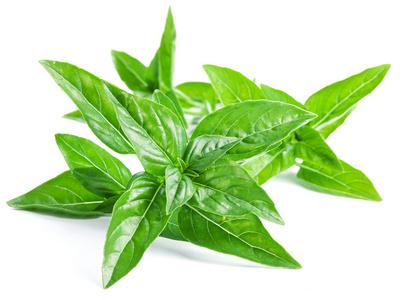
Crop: unknown
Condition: basil